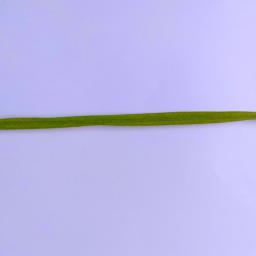
Label: Rice___Healthy